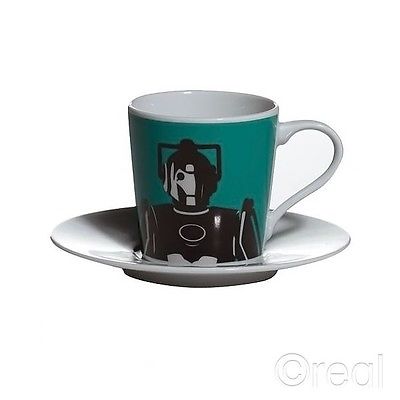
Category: mug